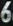
Number: 6